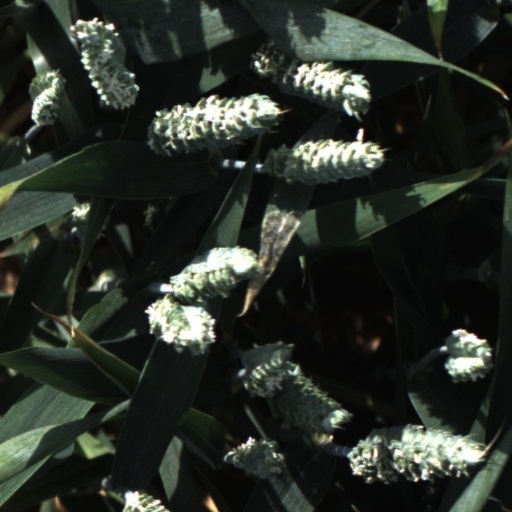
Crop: wheat